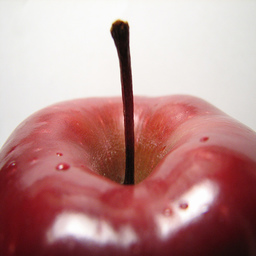
Label: Apple